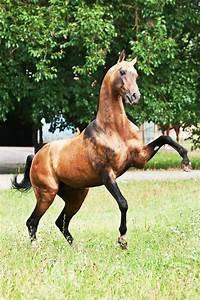
horse